Scott Carpenter

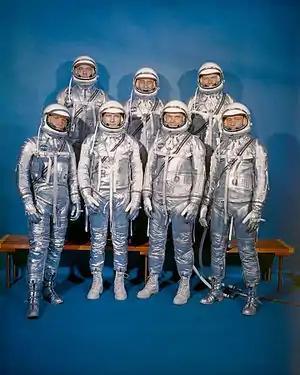
The Mercury Seven astronauts. Front row, left to right, Wally Schirra, Deke Slayton, John Glenn, and Carpenter; back row, Alan Shepard, Gus Grissom and Gordon Cooper.

After three months at the Fleet Airborne Electronics Training School in San Diego, California, Carpenter went to a P2V Neptune transitional training unit at Whidbey Island, Washington, after which he was assigned to Patrol Squadron 6 (VP-6), based at Naval Air Station Barbers Point, Hawaii, in November 1951. On his first deployment, Carpenter flew on reconnaissance and anti-submarine warfare missions from Naval Air Station Atsugi in Japan during the Korean War. The missions could be dangerous: on November 6, 1951, one of his squadron's aircraft was shot down over the Sea of Japan by two Soviet Lavochkin La-11 fighters, with the loss of all ten crew.